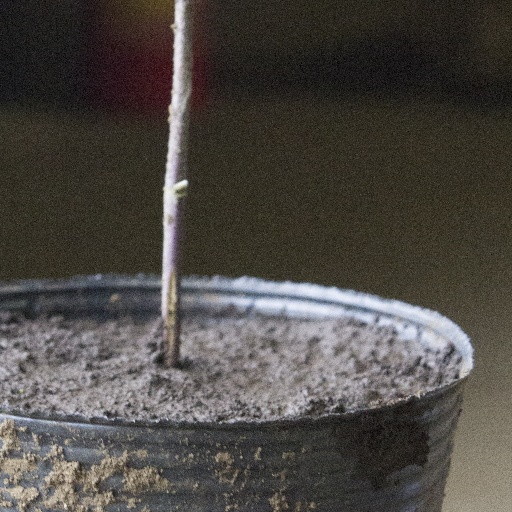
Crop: soybean